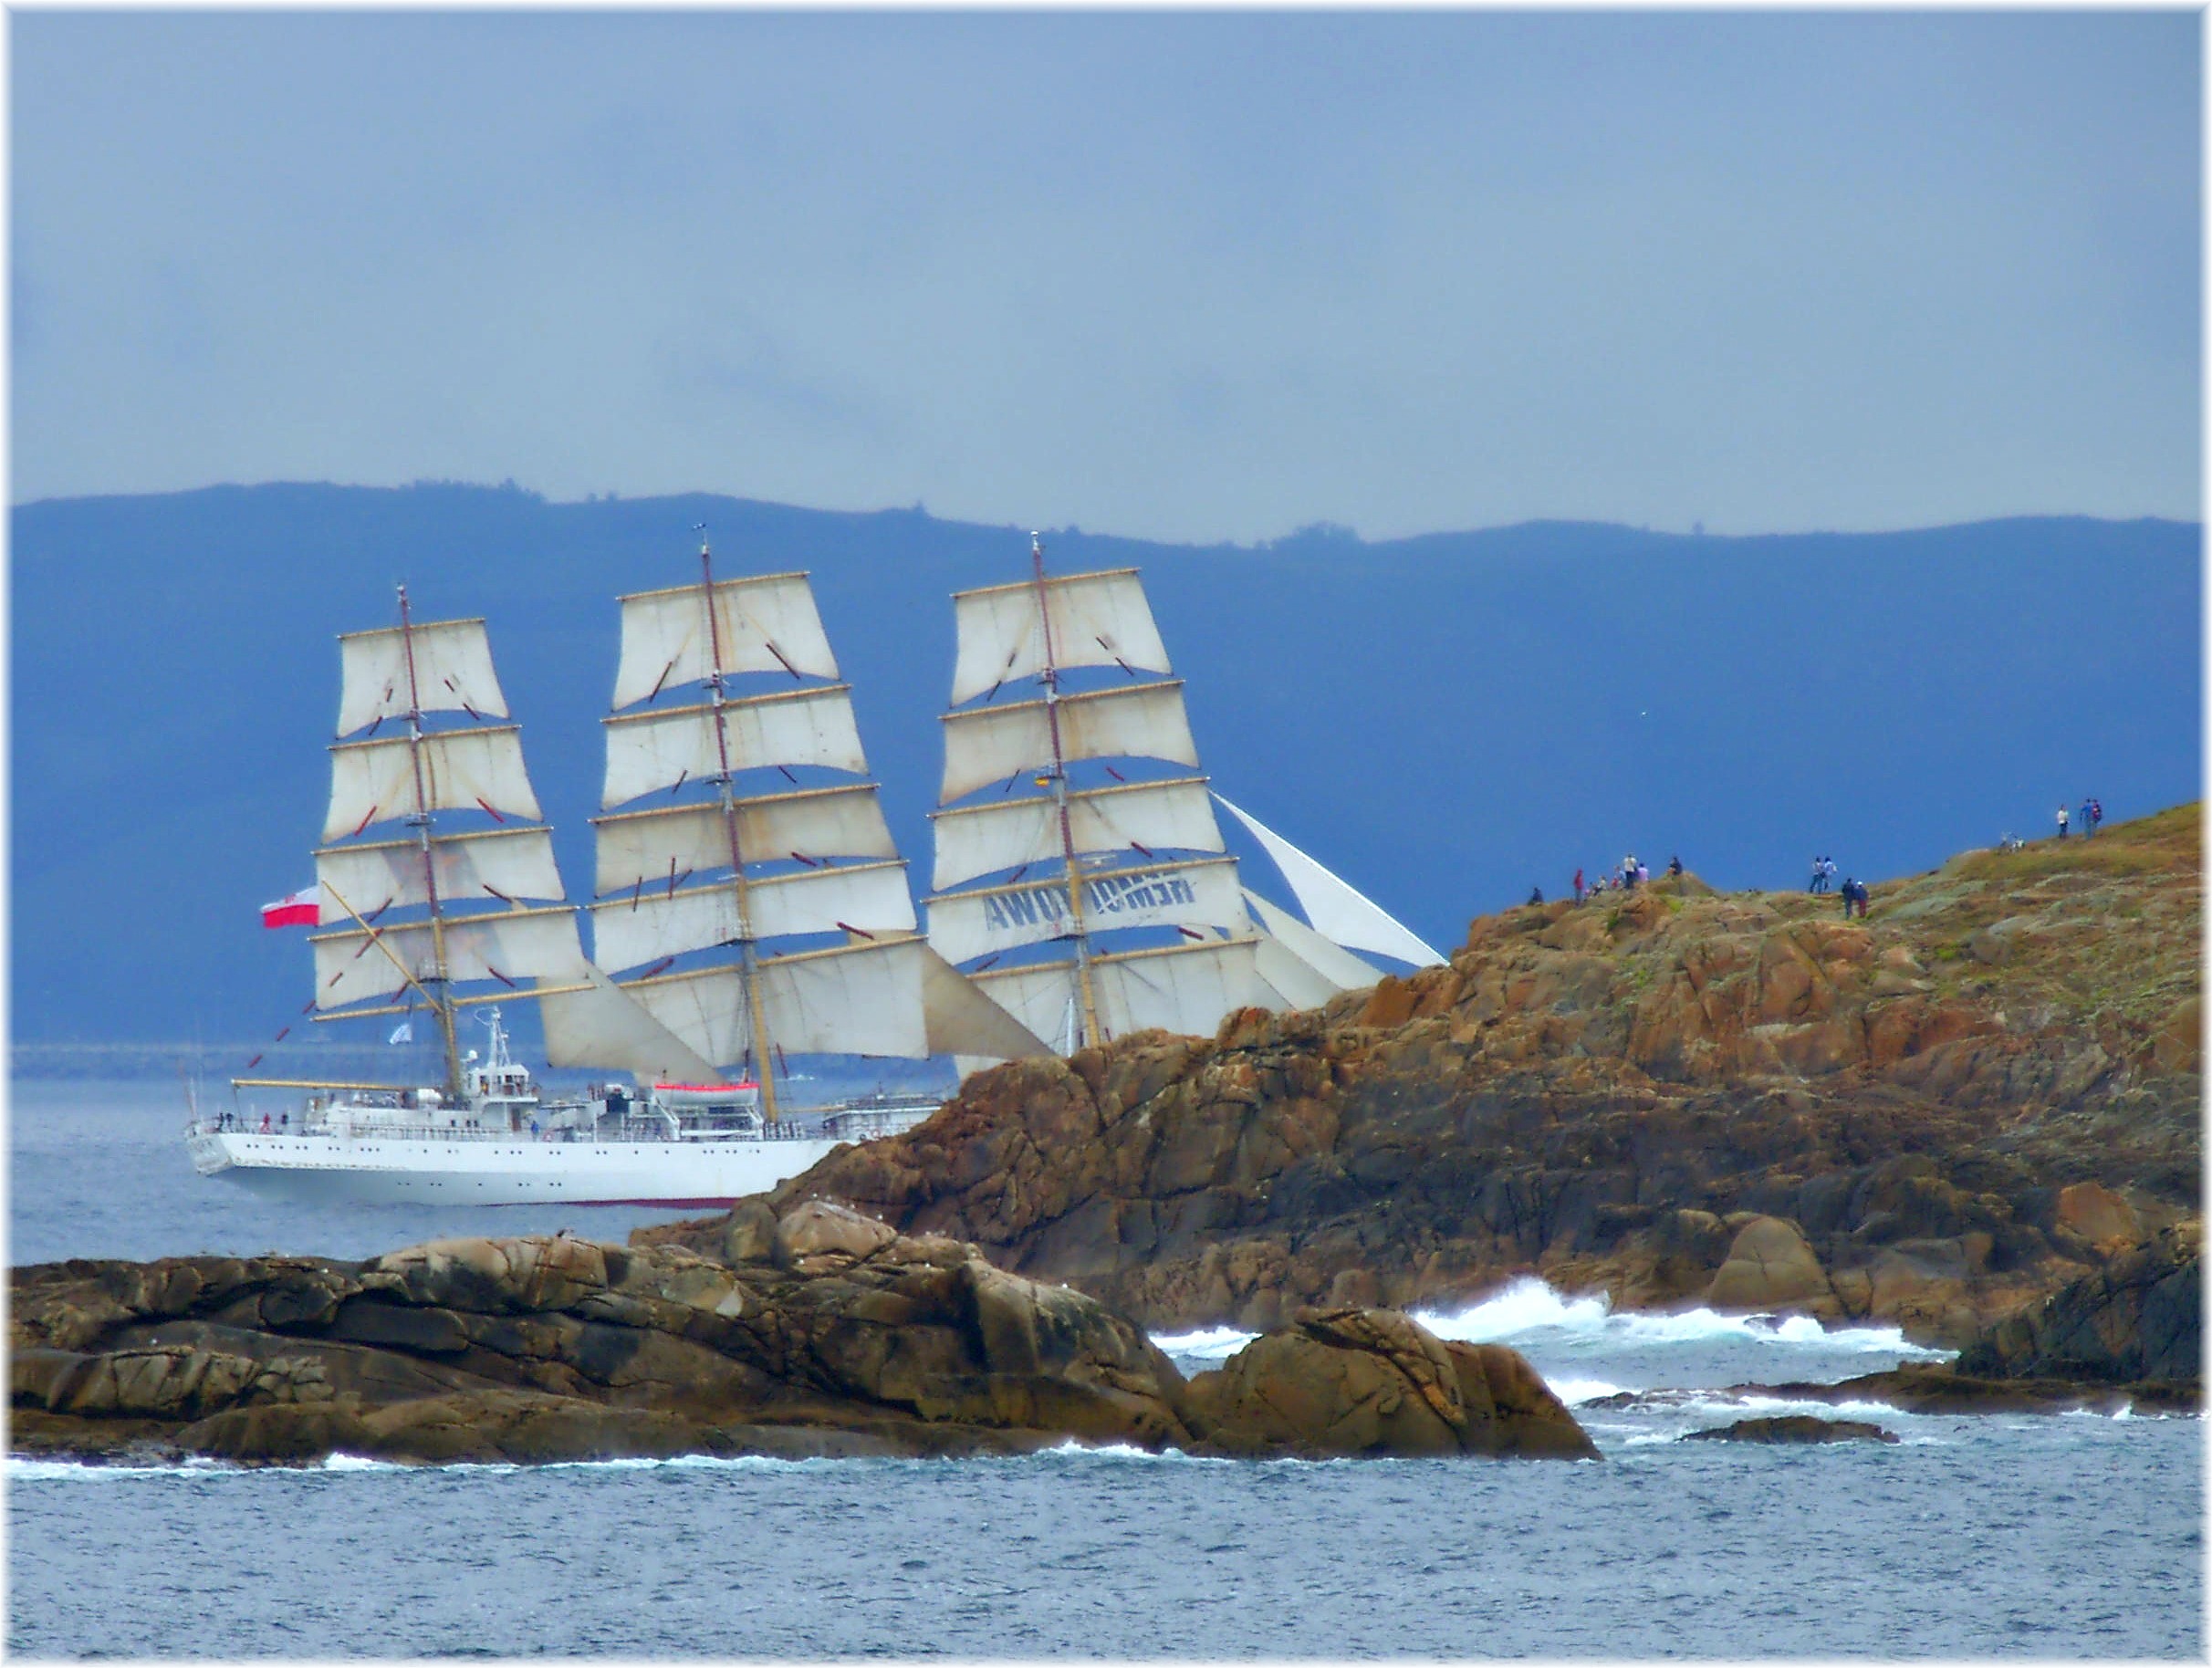
sea, coast, ocean, shore, ship, cliff, europe, vehicle, tower, bay, vela, spain, espagne, sail, europa, mar, galicia, mygearandme, tallships, watercraft, espana, cape, galiza, marineras, corunna, galice, barcos, grandesveleros, lacoruna, sailing ship, acoru a, coru a, tall ship